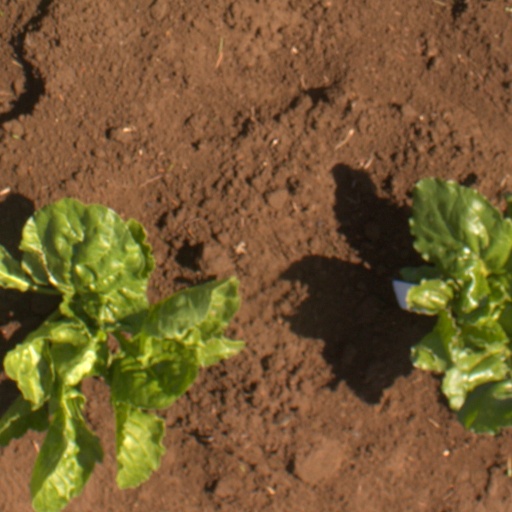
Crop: sugar beet